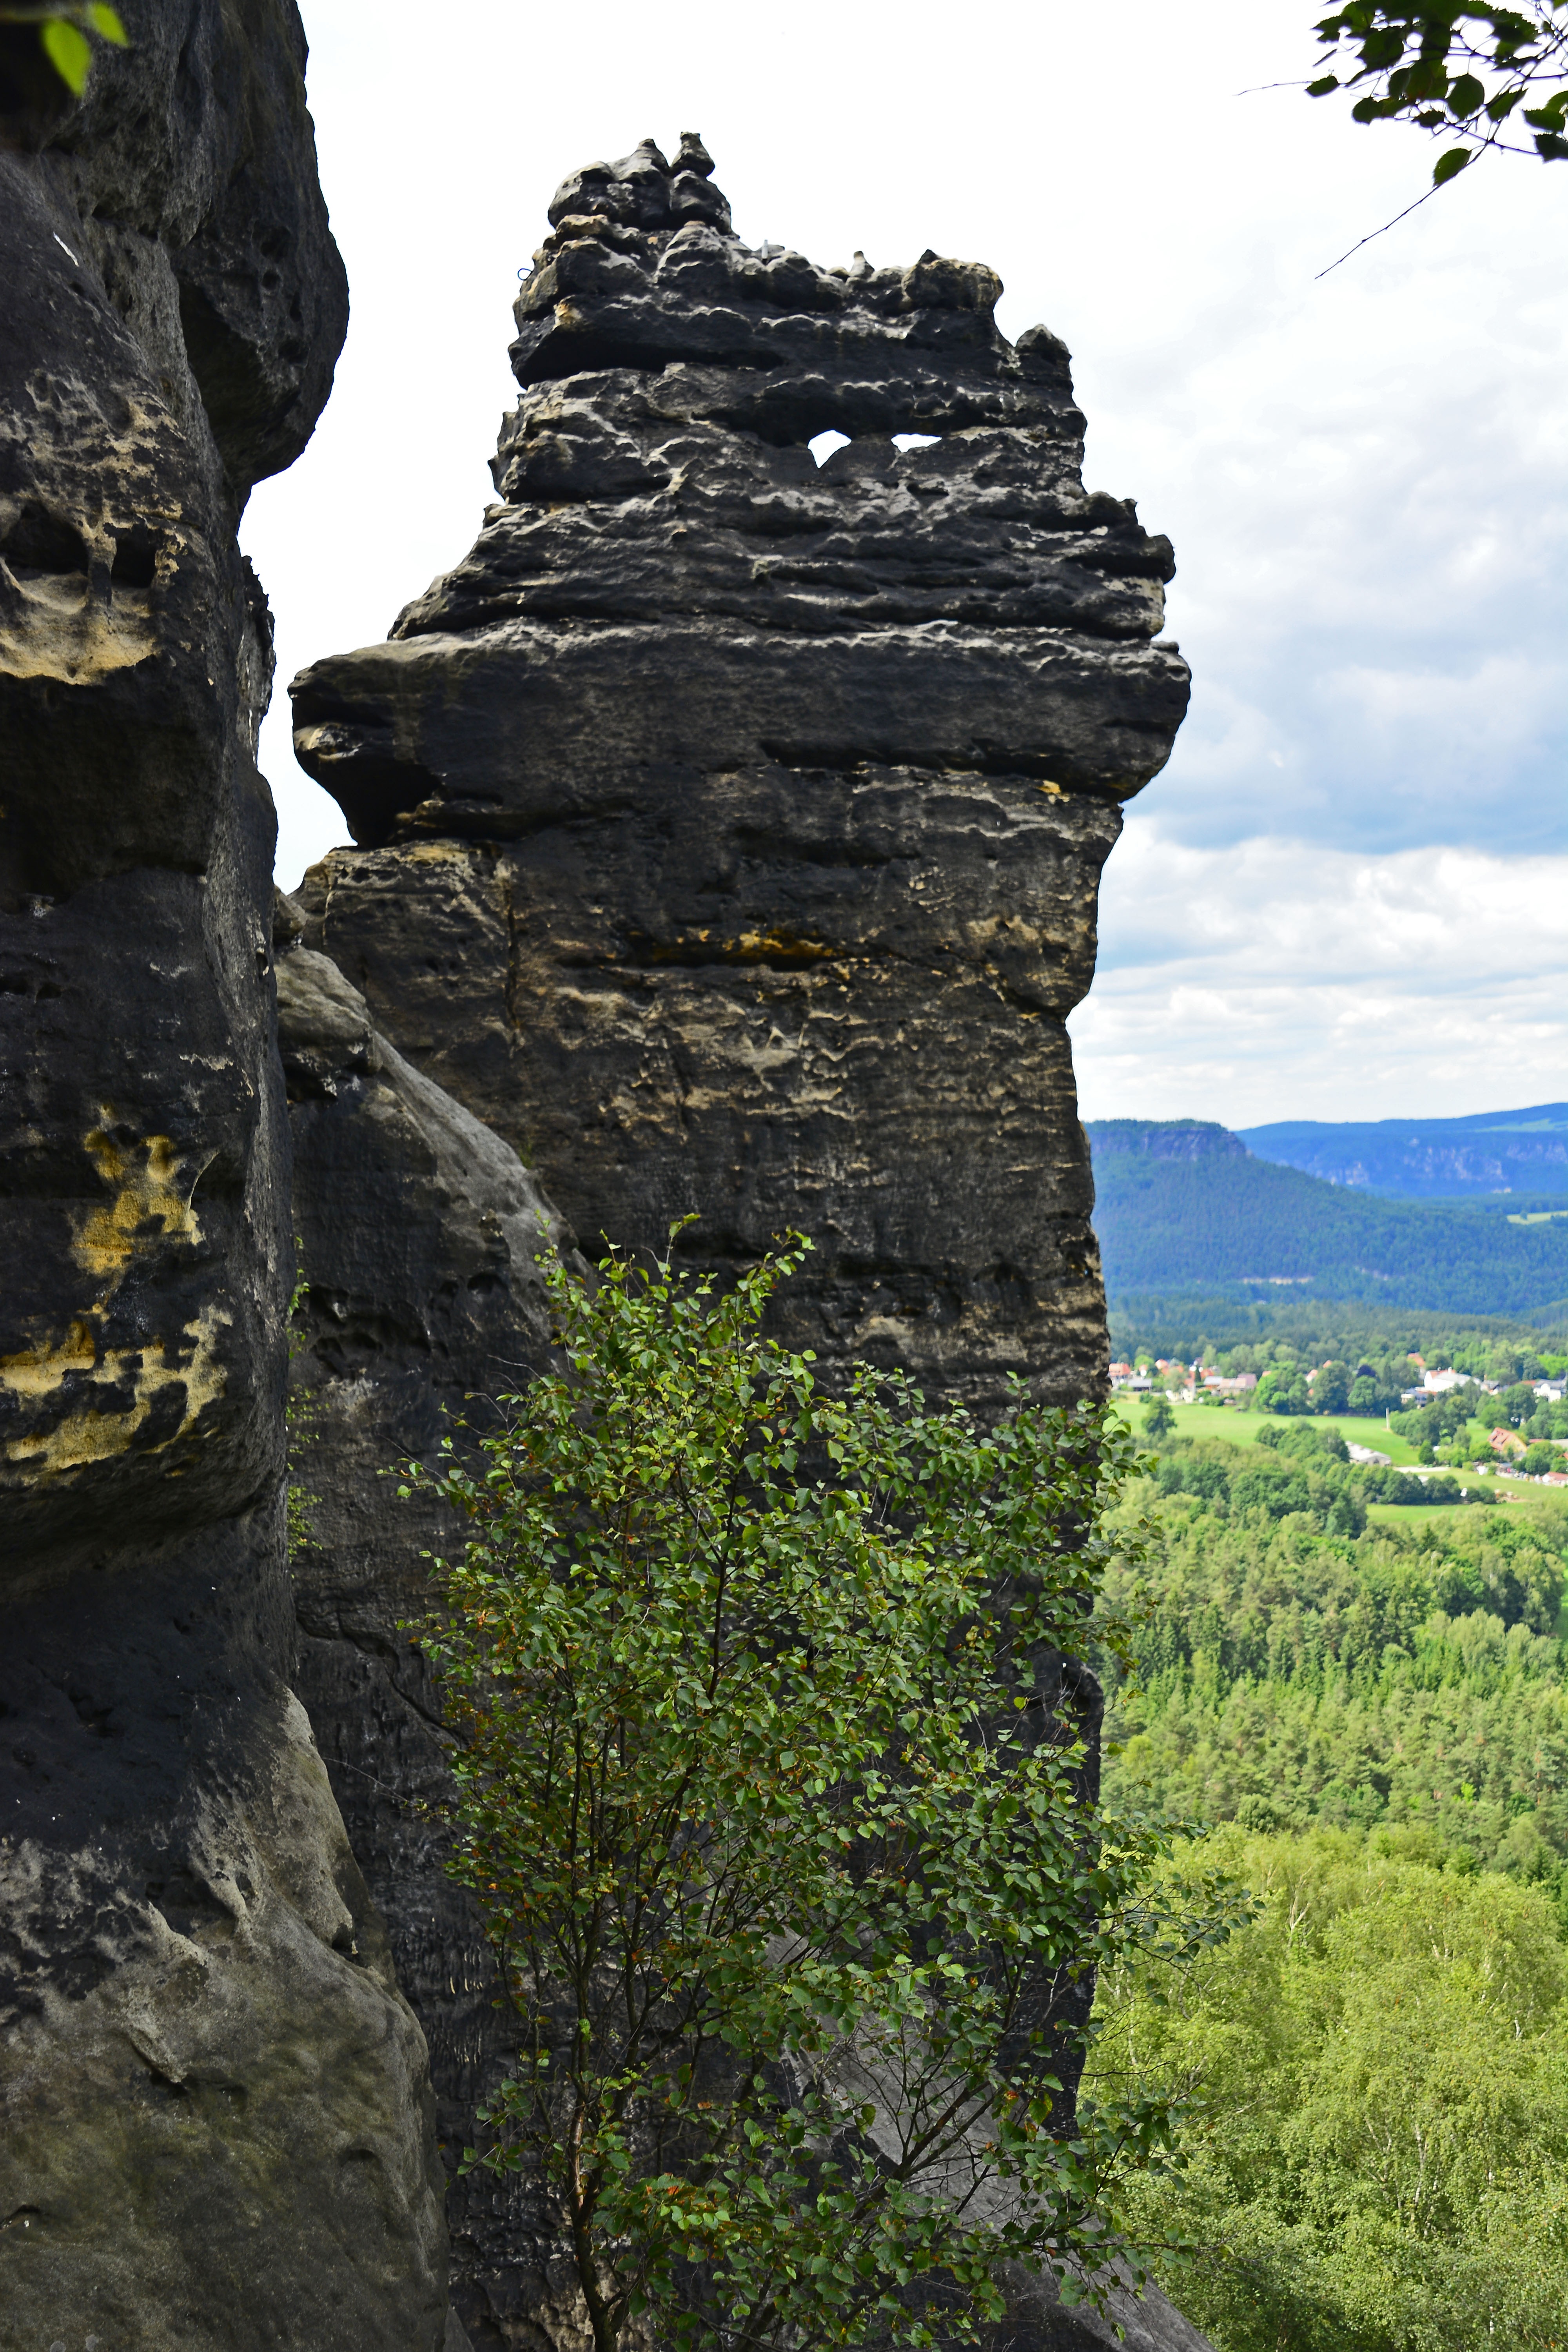
tree, nature, rock, wilderness, mountain, adventure, formation, cliff, terrain, material, ridge, geology, saxon switzerland, elbe sandstone mountains, mountainous landforms